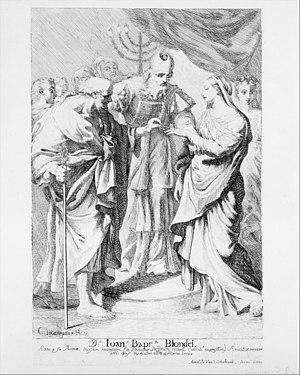
Arnold van Westerhout, né en 1651 à Anvers et mort en 1725 à Rome, est un dessinateur, graveur, éditeur d'estampes et peintre originaire des Pays-Bas méridionaux et qui vécut en Italie de 1679 à sa mort.